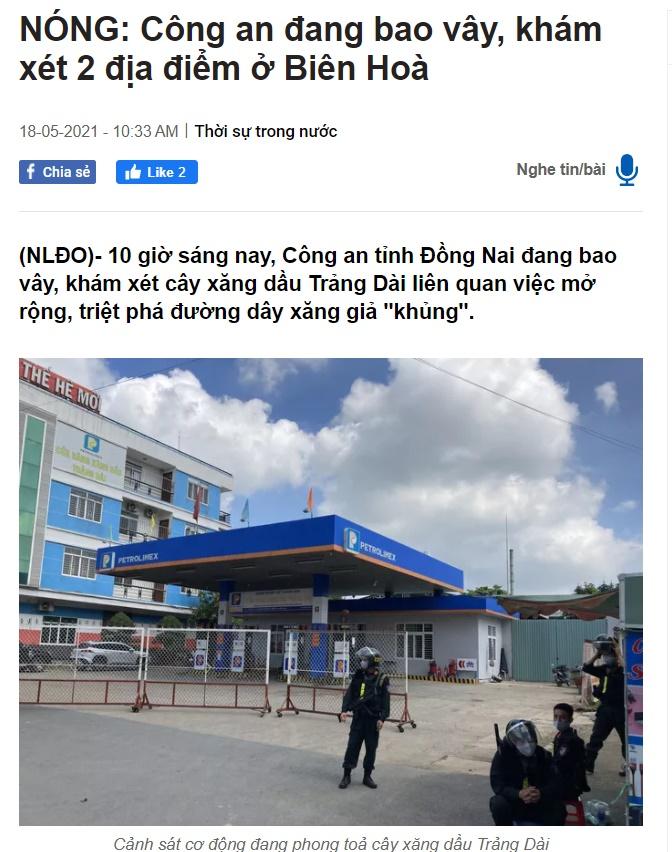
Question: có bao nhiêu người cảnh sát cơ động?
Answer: có bốn người cảnh sát cơ động